Sky position (RA, Dec in degrees): 139.01, 7.33
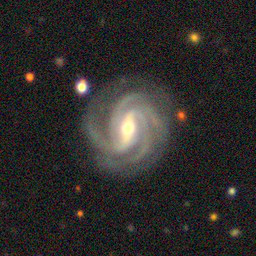
Galaxy morphology: Barred Spiral Galaxies